Choctaw Freedmen

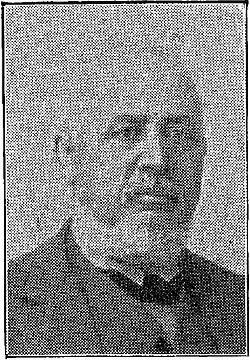
Henry Crittenden, who was born into slavery in the Choctaw Nation but was . emancipated.

The Choctaw Freedmen are former enslaved Africans, Afro-Indigenous, and African Americans who were emancipated and granted citizenship in the Choctaw Nation after the Civil War, according to the tribe's new peace treaty of 1866 with the United States. The term also applies to their contemporary descendants.